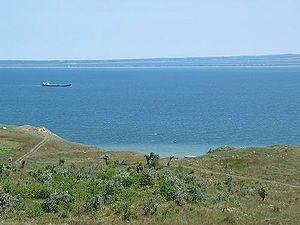
Le détroit de Kertch, est un détroit qui relie la mer Noire et la mer d'Azov, séparant la péninsule de Kertch en Crimée à l'ouest de la péninsule de Taman à l'est, une sorte de prolongement du Caucase.